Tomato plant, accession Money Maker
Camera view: tilt-top (135 deg); turntable rotation: 270 degrees
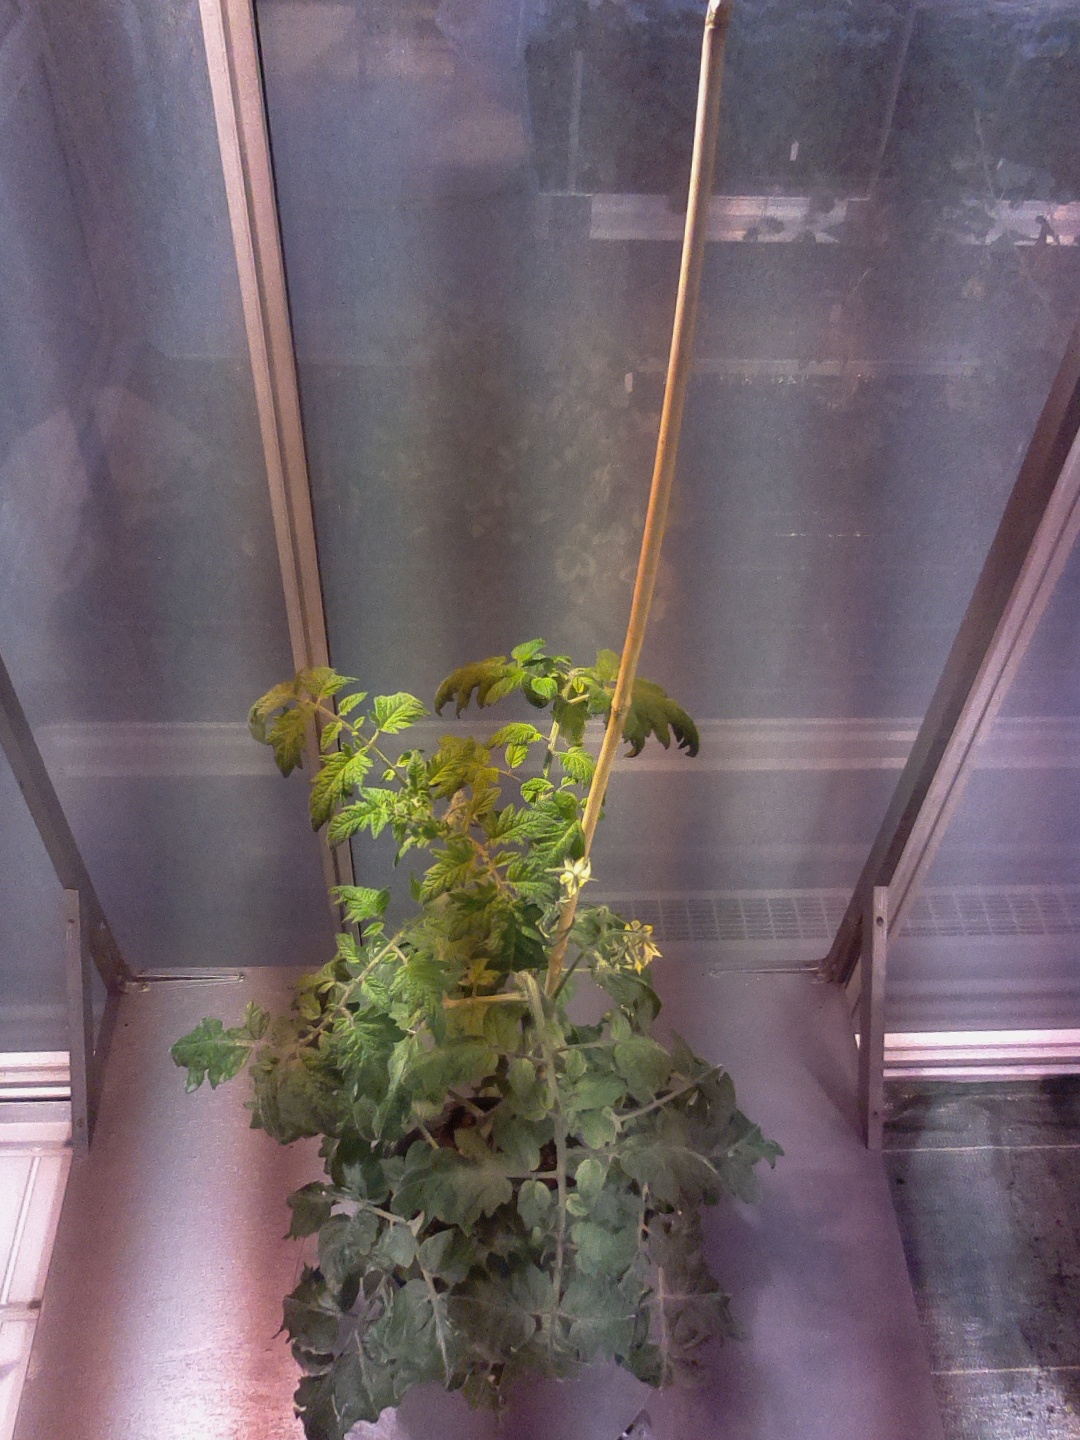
BBCH growth stage 67: Full flowering, 70%-80% of flowers open, more petals falling